American Recovery and Reinvestment Act of 2009

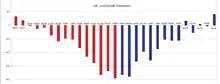
Chart of BLS job-loss data based on OFA's chart

Economists such as Martin Feldstein, Daron Acemoğlu, National Economic Council director Larry Summers, and Nobel Memorial Prize in Economic Sciences winners Joseph Stiglitz and Paul Krugman favored a larger economic stimulus to counter the economic downturn. While in favor of a stimulus package, Feldstein expressed concern over the act as written, saying it needed revision to address consumer spending and unemployment more directly. Just after the bill was enacted, Krugman wrote that the stimulus was too small to deal with the problem, adding, "And it's widely believed that political considerations led to a plan that was weaker and contains more tax cuts than it should have – that Mr. Obama compromised in advance in the hope of gaining broad bipartisan support." Conservative economist John Lott was more critical of the government spending.